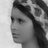
Emotion: neutral